Mantas Šernius

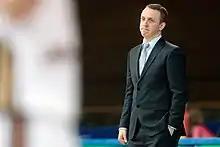
Šernius in 2015

Mantas Šernius (born 29 June 1983) is a Lithuanian professional basketball coach who is currently an assistant coach for Žalgiris Kaunas of the Lithuanian Basketball League (LKL) and the EuroLeague. He was also an assistant coach of the Lithuania national team.